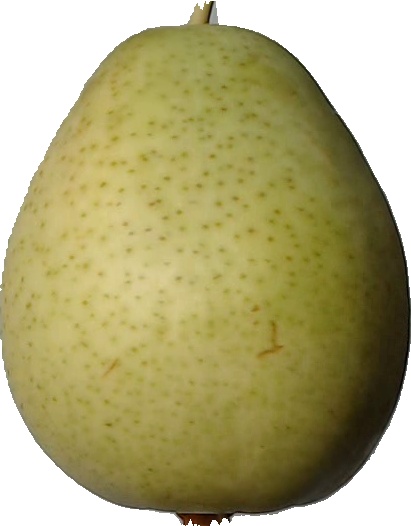
Label: pear_1